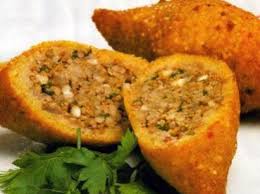
Yemek: icli_kofte